NSU Prinz

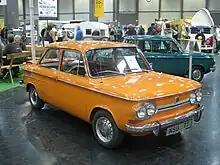
1969 NSU TT

NSU was acquired by Volkswagen in 1969 due to financial difficulties caused by the underdeveloped wankel rotary engine and merged with Auto Union AG. Auto Union had previously been taken over by VW in 1964 and produced mid-sized cars, resurrecting the Audi marque. The name of the new company was Audi NSU Auto Union AG. The small, rear-engined NSUs were phased out in 1973, as production capacity was needed for larger and more profitable Audis. Audi's contender in the Prinz' market segment was the front-wheel drive Audi 50, later rebadged Volkswagen Polo.